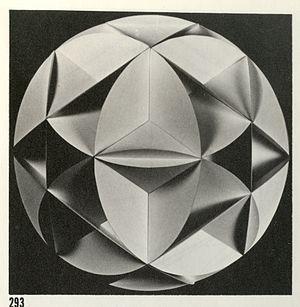
Robert Edward Williams est un mathématicien, designer et architecte américain né en 1942. Il est connu pour ses livres sur la géométrie des structures naturelles, la découverte d'un nouveau polyèdre capable de paver l'espace, le développement des principes théoriques de la géométrie caténatique et l'invention du Ars-Vivant Wild-life Protector System pour repeupler le désert des Mojaves occidental en Californie avec des tortues du désert.